Christiane Weidner

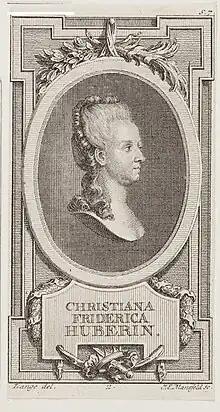
Christiana Friderica Huberin 1772

Christiana "Christiane" Friderica Weidner later "Huberin" (1730–1799) was a stage actress from the Holy Roman Empire. She was engaged at the Burgtheater in 1748–1799. She belonged to the pioneer generation actors of the Burgtheater and was referred to as their "Doyenne". She was foremost known for her roles within tragedies. She married the actor Joseph Karl Huber (1726–1760).